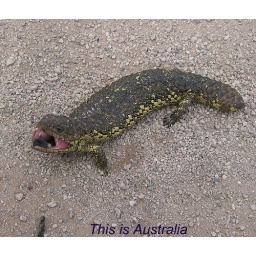
Saw this guy in the middle of the road while touring around Marion Bay coast line. South Australia